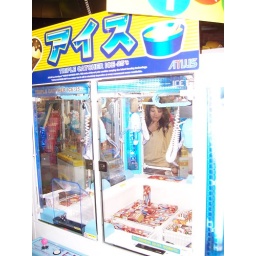
This is a claw machine that lets you win ice cream in Sega Joypolis in the HEP 5 building in Osaka